Jay Cooke

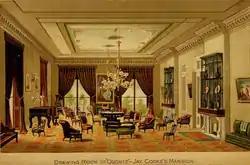

Cooke moved to Duluth, Minnesota after purchasing land, particularly in Carlton and St. Louis counties, mostly through agricultural college scrip. He saw the lakes as a link to a "Western Empire" and wanted to make it a "new Chicago." He bought bonds for the Lake Superior and Mississippi Railroad, part of the Northern Pacific Railway and secured an interest in the Western Land Association with the intent of uniting Lake Superior and the Mississippi, as well as reaching European markets through the Great Lakes. He believed the lumber industry would be furthered by the road which lay through hundreds of miles of white pine and hundreds more of bare prairie for settlers. The line was completed in 1870. Along with encouraging the Duluth lumber industry, Cooke built a grain elevator to store grain while the Great Lakes were icebound. Cooke's investments brought other lumbermen to the area to purchase blocks of timber. However, in advancing the money for the work (especially on the railway), the firm overestimated its capital, and at the approach of the Panic of 1873 it was forced to suspend operations. Cooke himself was forced into bankruptcy.